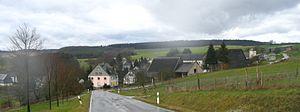
Sohrschied est une municipalité du Verbandsgemeinde Kirchberg, dans l'arrondissement de Rhin-Hunsrück, en Rhénanie-Palatinat, dans l'ouest de l'Allemagne.